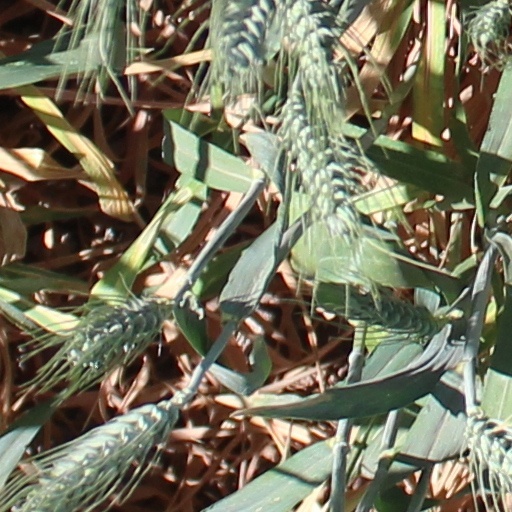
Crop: wheat